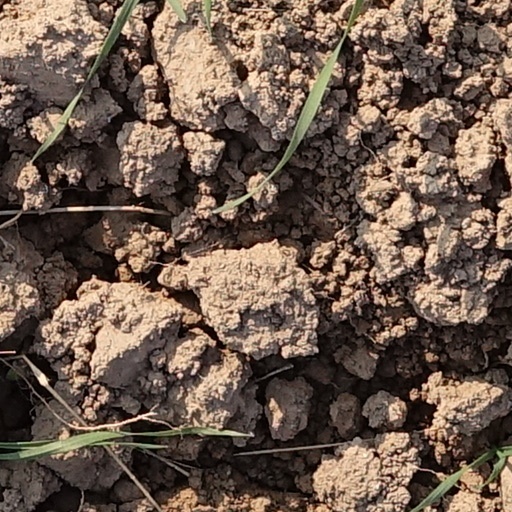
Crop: wheat